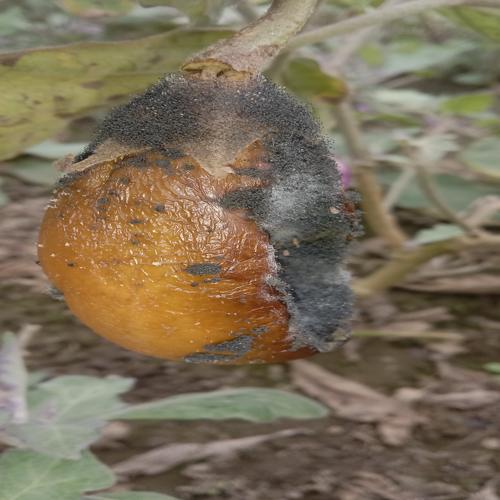
Label: Wet Rot